Mabel Pakenham-Walsh

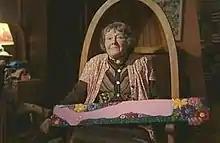
The artist in 2012 with sculpture, "Leg of Bont"

Mabel Pakenham-Walsh (2 September 1937 − 19 August 2013) was a British painter, sculptor and designer, and pioneering female artist in post-war European figurative art. She worked in many mediums, but is particularly well known for her colourful wooden relief sculptures. Her work was significantly influenced by primitive and outsider art, and created primarily from recycled materials, earning her recognition as an early eco artist.